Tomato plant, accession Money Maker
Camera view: bottom (45 deg); turntable rotation: 270 degrees
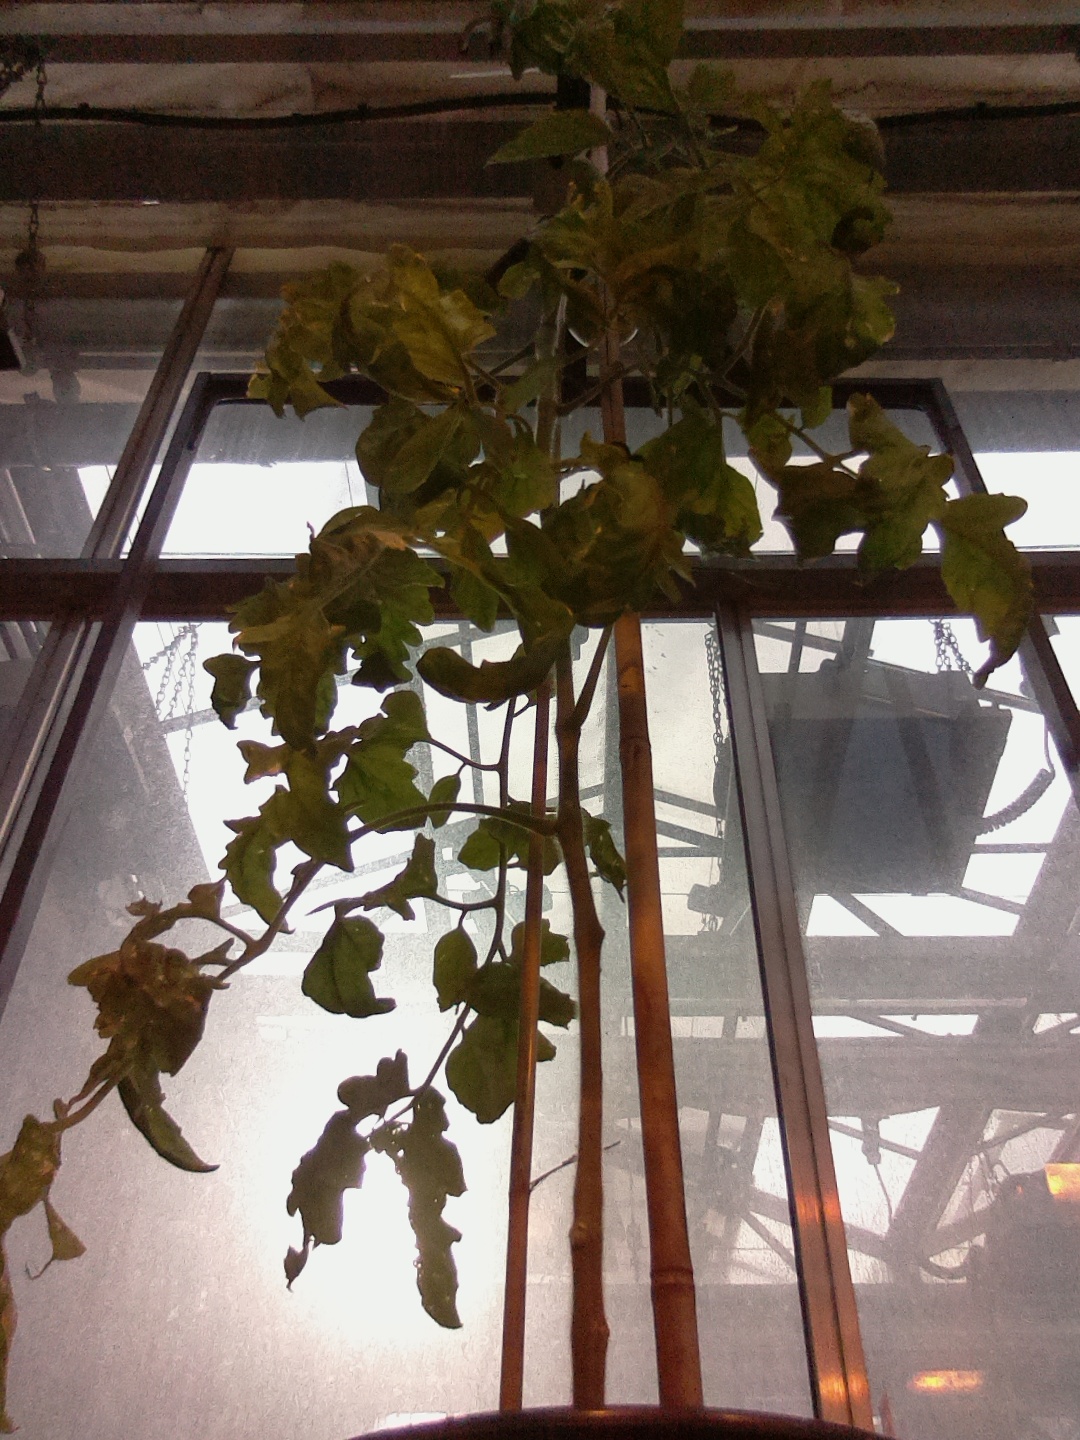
BBCH growth stage 78: 80% -90% of final fruit size